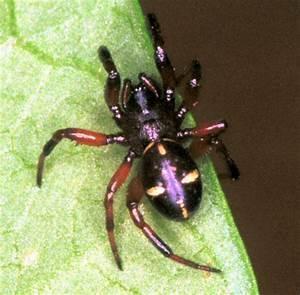
spider